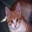
Label: cat